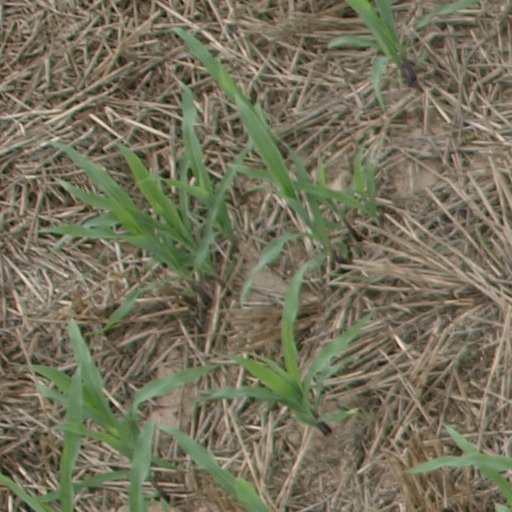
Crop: maize; corn